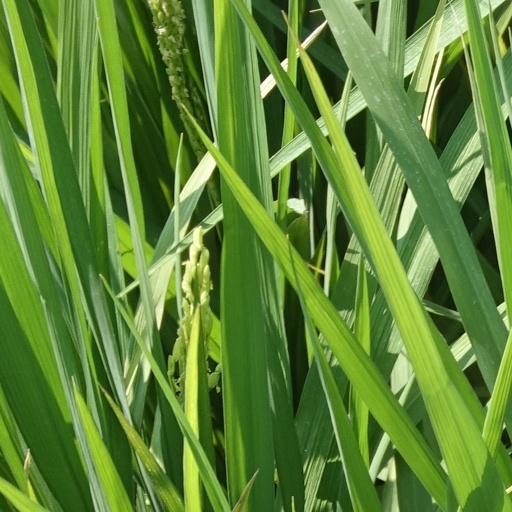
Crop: rice